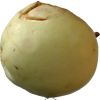
Label: Apple hit 1